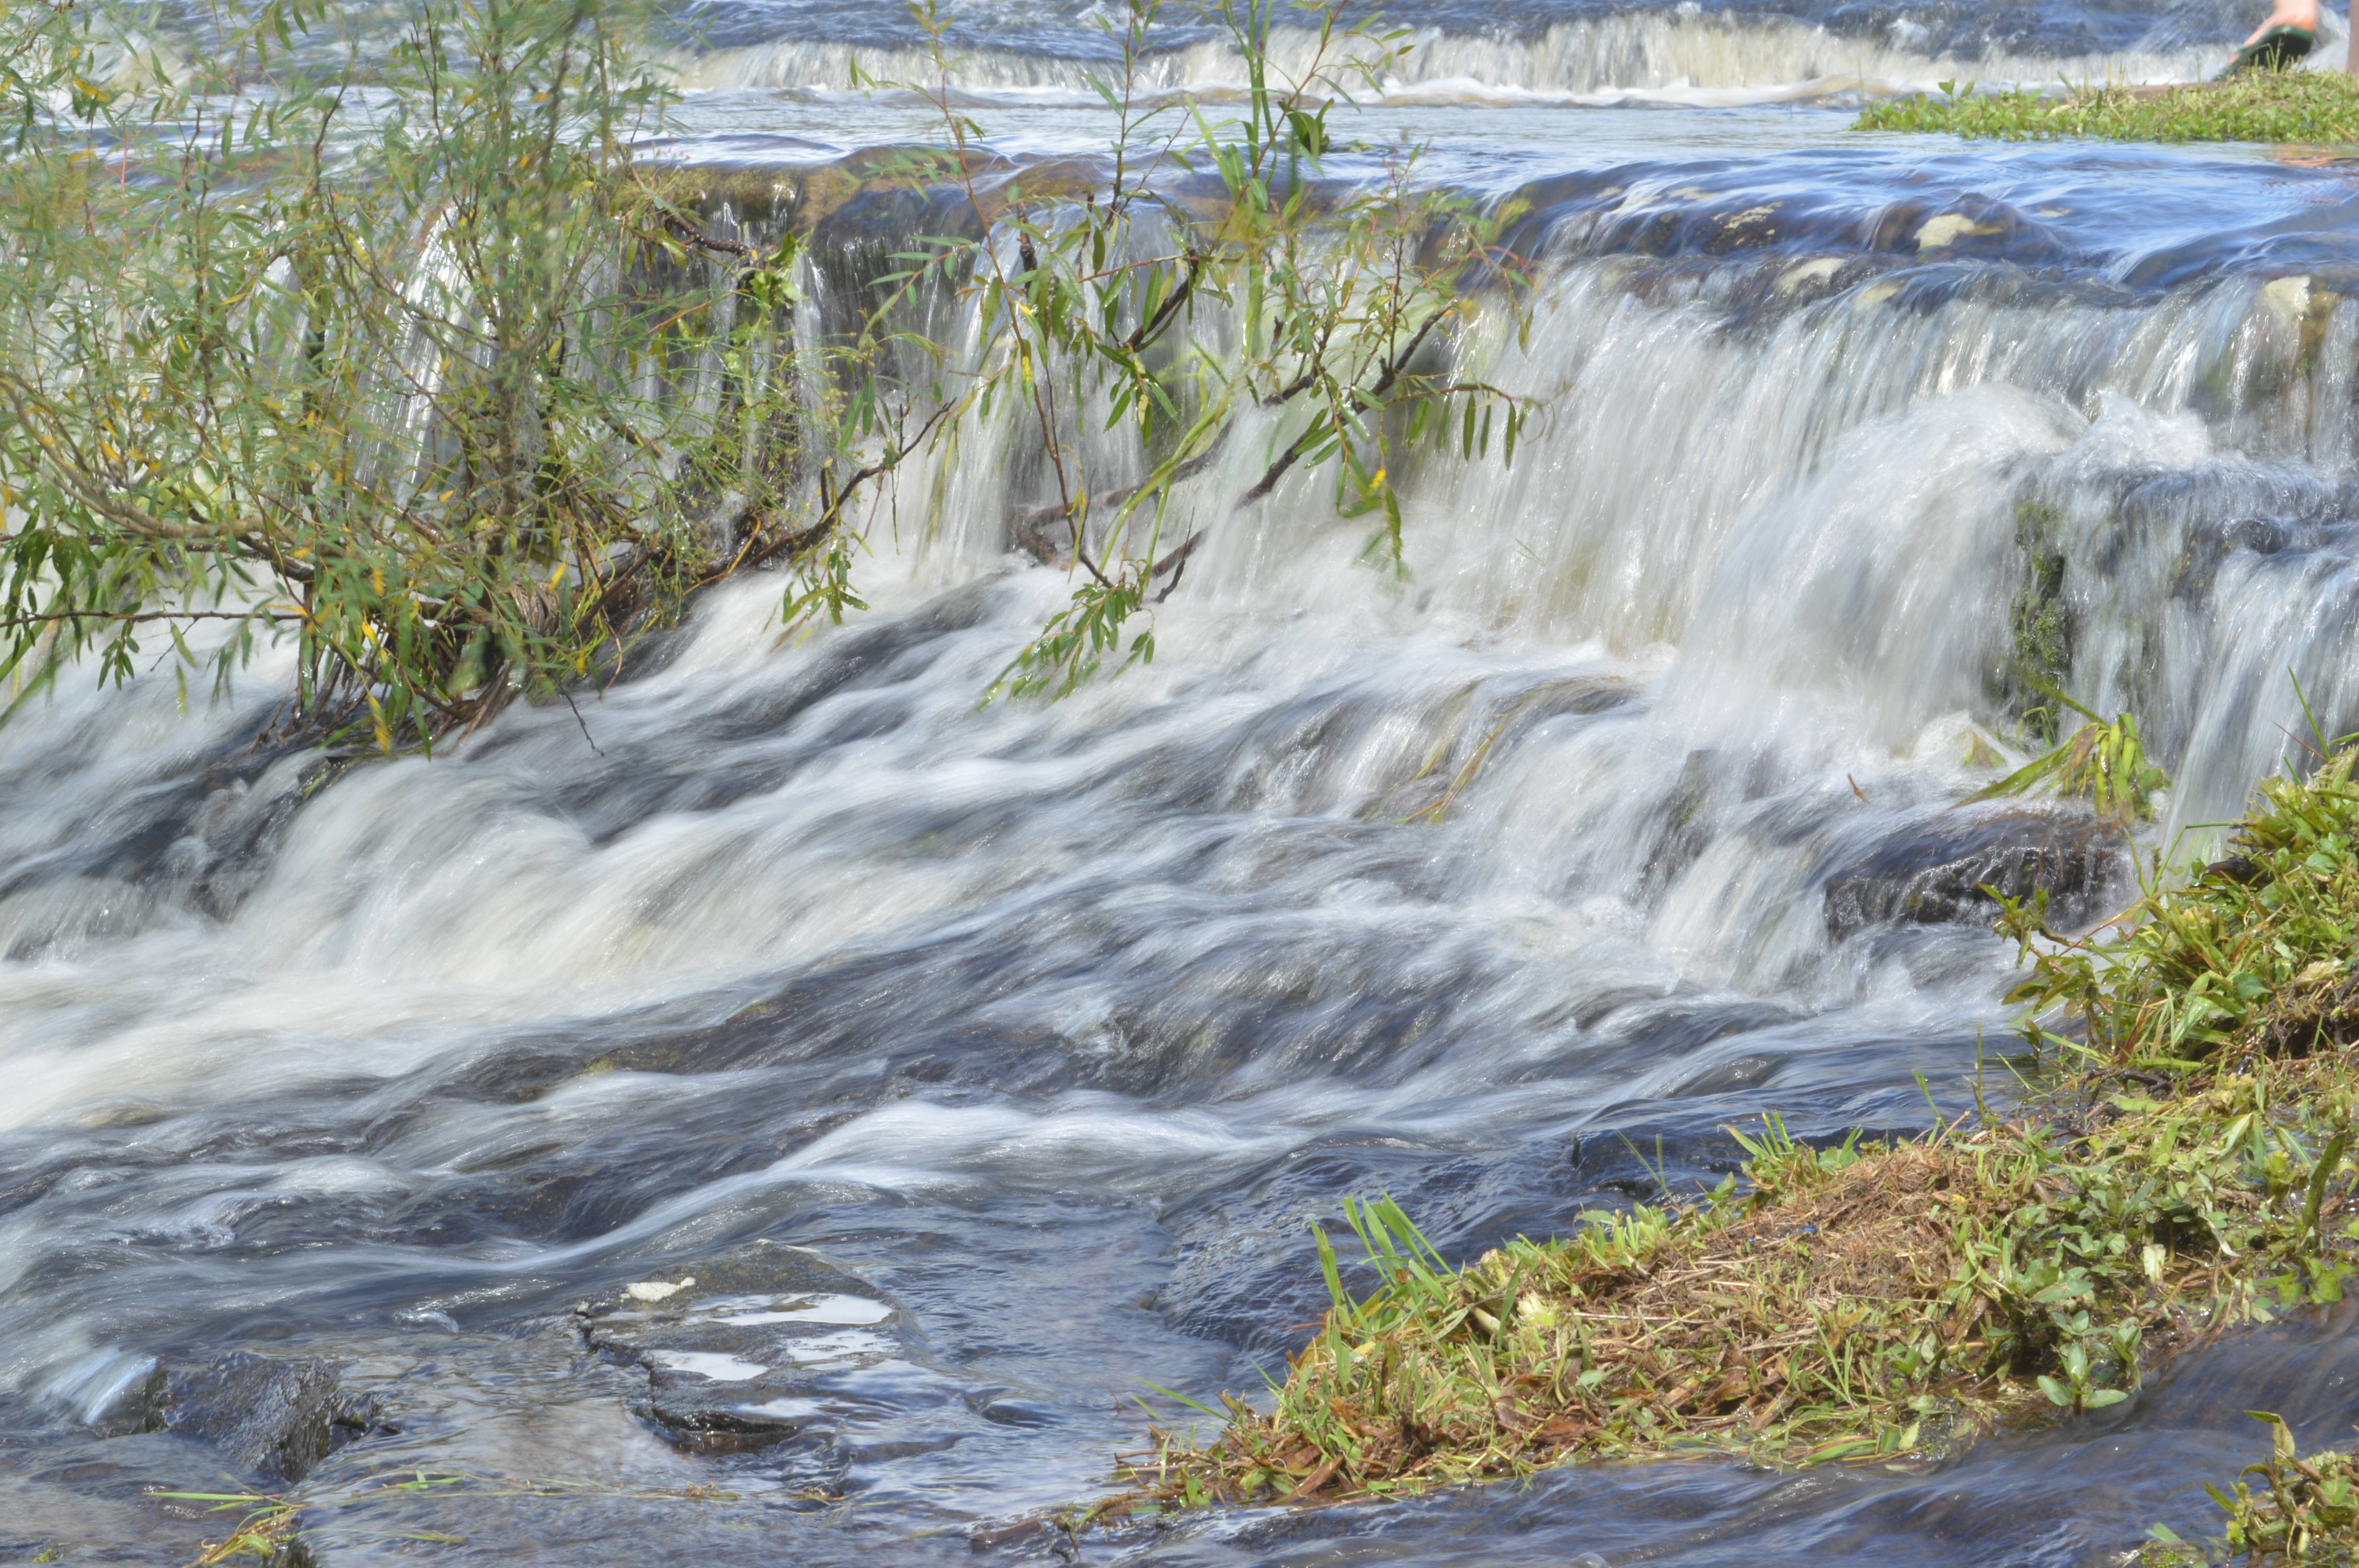
water, nature, waterfall, creek, wilderness, river, stream, cascade, rapid, body of water, outdoors, agua, rio, water feature, watercourse